Speed Racer: The Videogame

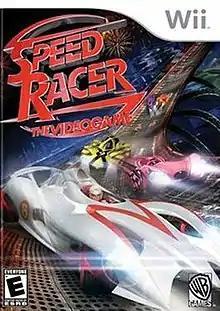
North American Wii cover art

Speed Racer: The Videogame is a racing video game developed by Sidhe Interactive for the PlayStation 2 and Wii consoles, by Virtuos for the Nintendo DS and by Glu Mobile for mobile phones; and published by Warner Bros. Interactive Entertainment and Glu Mobile. It is a tie-in to the 2008 movie "Speed Racer", set one year after its the events. The actors from the movie reprise their roles in the console versions of the video game counterpart. The mobile version was released in April 2008, and the Nintendo versions were released on May 6, 2008, with the PlayStation 2 version being released on September 16, 2008, alongside the DVD and Blu-ray release. Due to the short development time allotted, Warner Bros. chose not to release the game on other contemporary non-Nintendo platforms.